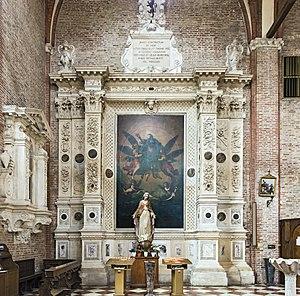
L'église San Lorenzo est un lieu de culte catholique à Vicence, construit à la fin du XIIIᵉ siècle dans le style gothique, dans sa version lombardo-padana du XIIIᵉ siècle.